He Luli

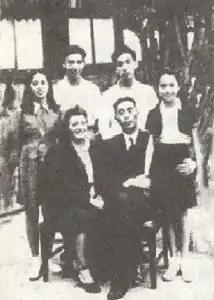
The He family in 1947: He Siyuan and wife He Yiwen, daughters He Luli (left) and He Lumei (right), and sons He Lilu and He Yili

He Luli was born on 7 June 1934, in Jinan, Shandong, China. Her father He Siyuan was the French-educated education minister of Shandong Province, and her mother was a Frenchwoman who adopted the Chinese name He Yiwen. He Luli had two older brothers and a younger sister.